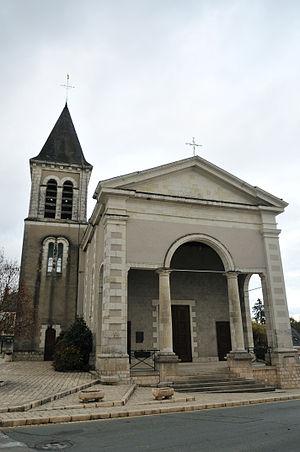
Église Saint-Denis, Neung-sur-Beuvron, Loir-et-Cher, France